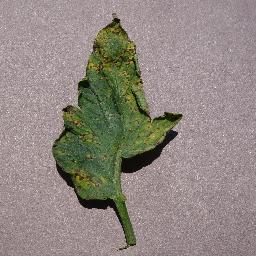
Label: Tomato___Septoria_leaf_spot